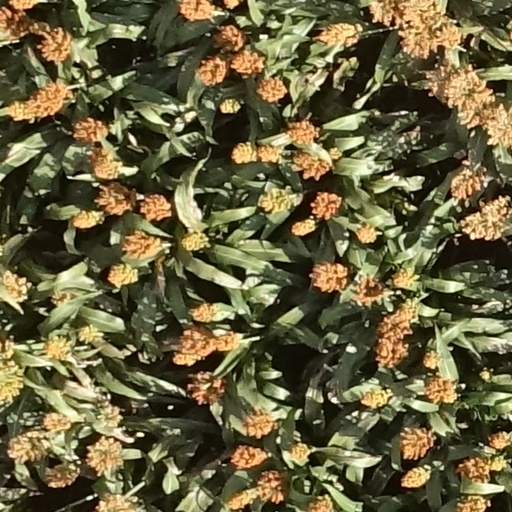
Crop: sorghum